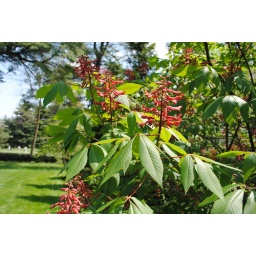
Aesculus pavia bears bright red tubular flowers in a loose cylindric candle-like spike in late April to late May.